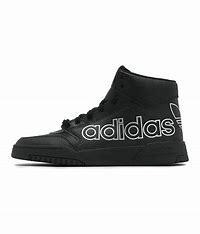
Brand: adidas
Model: originals Adidas Originals Drop Step XL